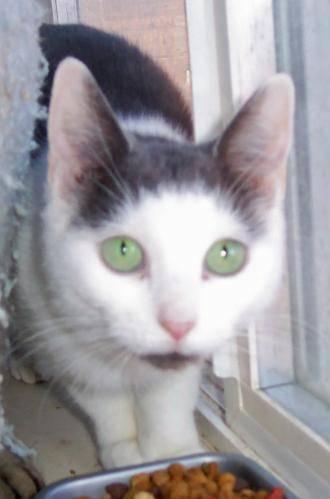
cat